Wagon Train

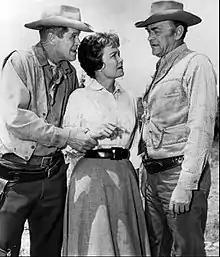
Guest stars Dan Duryea and Jane Wyman with John McIntire, 1962

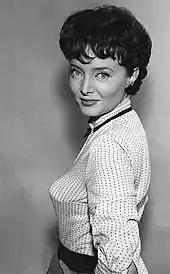
Carolyn Jones in a 1961 appearance

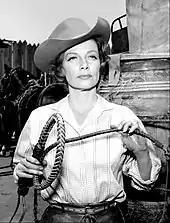
Ann Sheridan in "The Mavis Grant Story", 1962

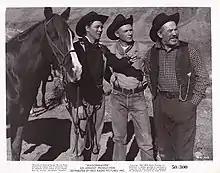
Ben Johnson, Harry Carey Jr. and Ward Bond in John Ford's feature film, "Wagon Master" (1950), one of the primary cinematic inspirations for the series. Ford dressed Bond identically to this, with the black hat and checkered shirt, in the "Wagon Train" episode that Ford later directed titled "The Coulter Craven Story" featuring many regulars from Ford films, including John Wayne.

Taking inspiration from John Ford's 1950 film "Wagon Master", Revue Productions conceived of a semi-anthology series with an emphasis on strong storytelling and quality direction with weekly guest stars known for their work in motion pictures and other media but retaining a regular cast of characters to provide a touchstone for audiences.